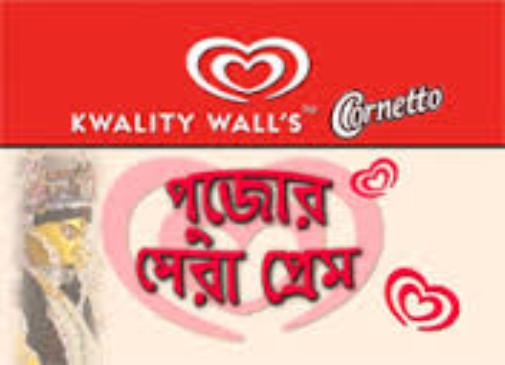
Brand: Kwality Wall's
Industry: Food